Alan Walker

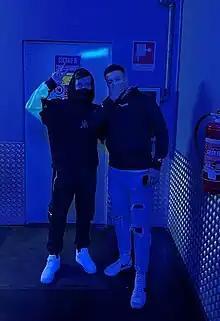
Walker in 2022

In early 2019, Walker released "Are You Lonely" with American DJ Steve Aoki featuring Norwegian band Isák. The song is a remake of Walker's song "Lonely" from last year's album "Different World".